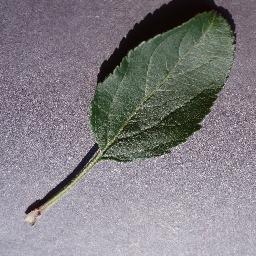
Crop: apple
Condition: healthy